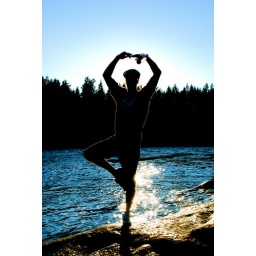
a magic tree by a magic river